Classroom

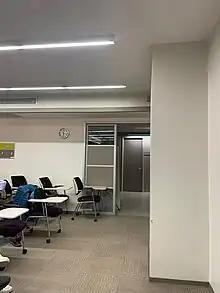
A classroom in Üsküdar University, Istanbul, Turkey

The acoustics of the classroom are very often overlooked, but are an important part of the success of a child. Choosing only materials that cause sound to reverberate, such as tile floors and hard wall surfaces, greatly increases noise levels and can prove detrimental to learning. One study of hyperactive versus control groups of children found that white noise has no impact on either group, but that auditory stimulation such as distant conversations or music has a negative effect on both groups of students. Children with attention deficit disorder scored higher on tests when white noise was being pumped into the classroom than when music was played. The control group of children as well as the hyperactive group of children averaged the same test scores when there was no sound as when white noise was being played.